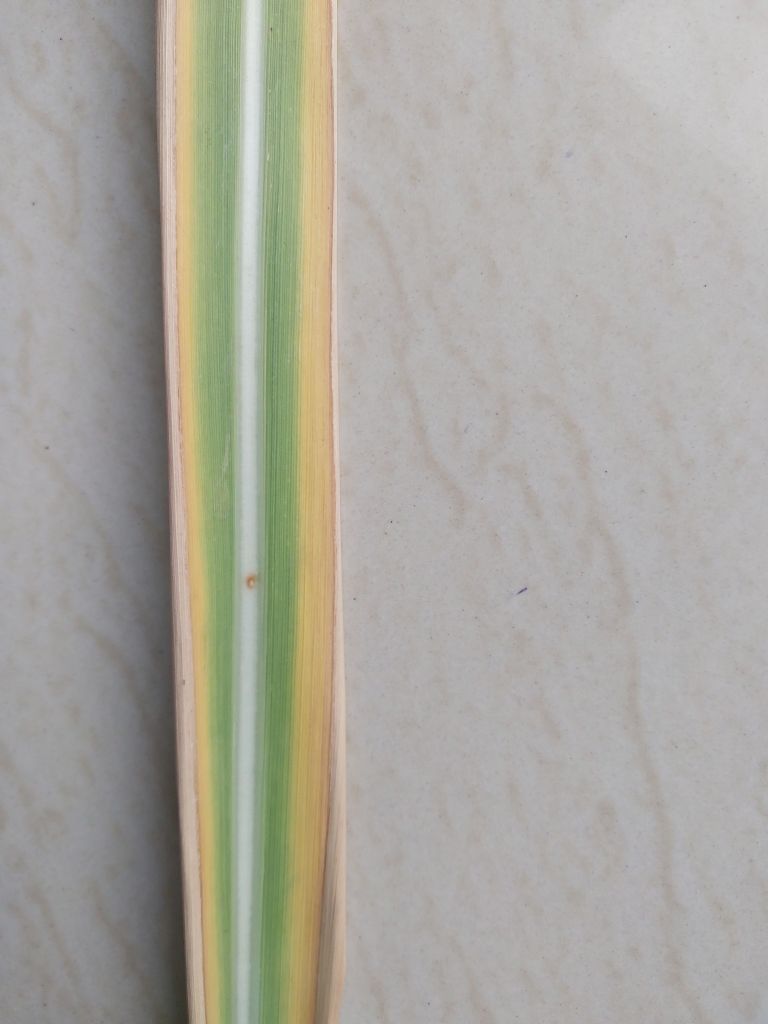
Label: Brown Spot